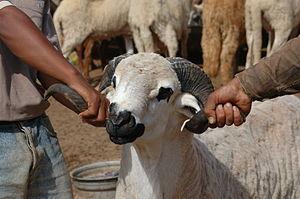
Bélier de race Sardi
L'agriculture est un secteur économique très important du Maroc. Il génère environ 14 % du produit intérieur brut, mais avec des variations importantes selon les années en fonction des conditions climatiques. Ses performances conditionnent même celles de l’économie tout entière : le taux de croissance du pays est fortement corrélé à celui de la production agricole. L’agriculture demeure par ailleurs le premier pourvoyeur d’emplois du pays, loin devant les autres secteurs économiques, 40 % de la population active vivant de ce secteur.